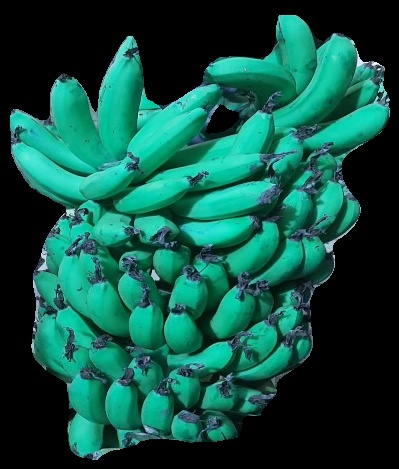
Variety: pachbale
Grade: grade3